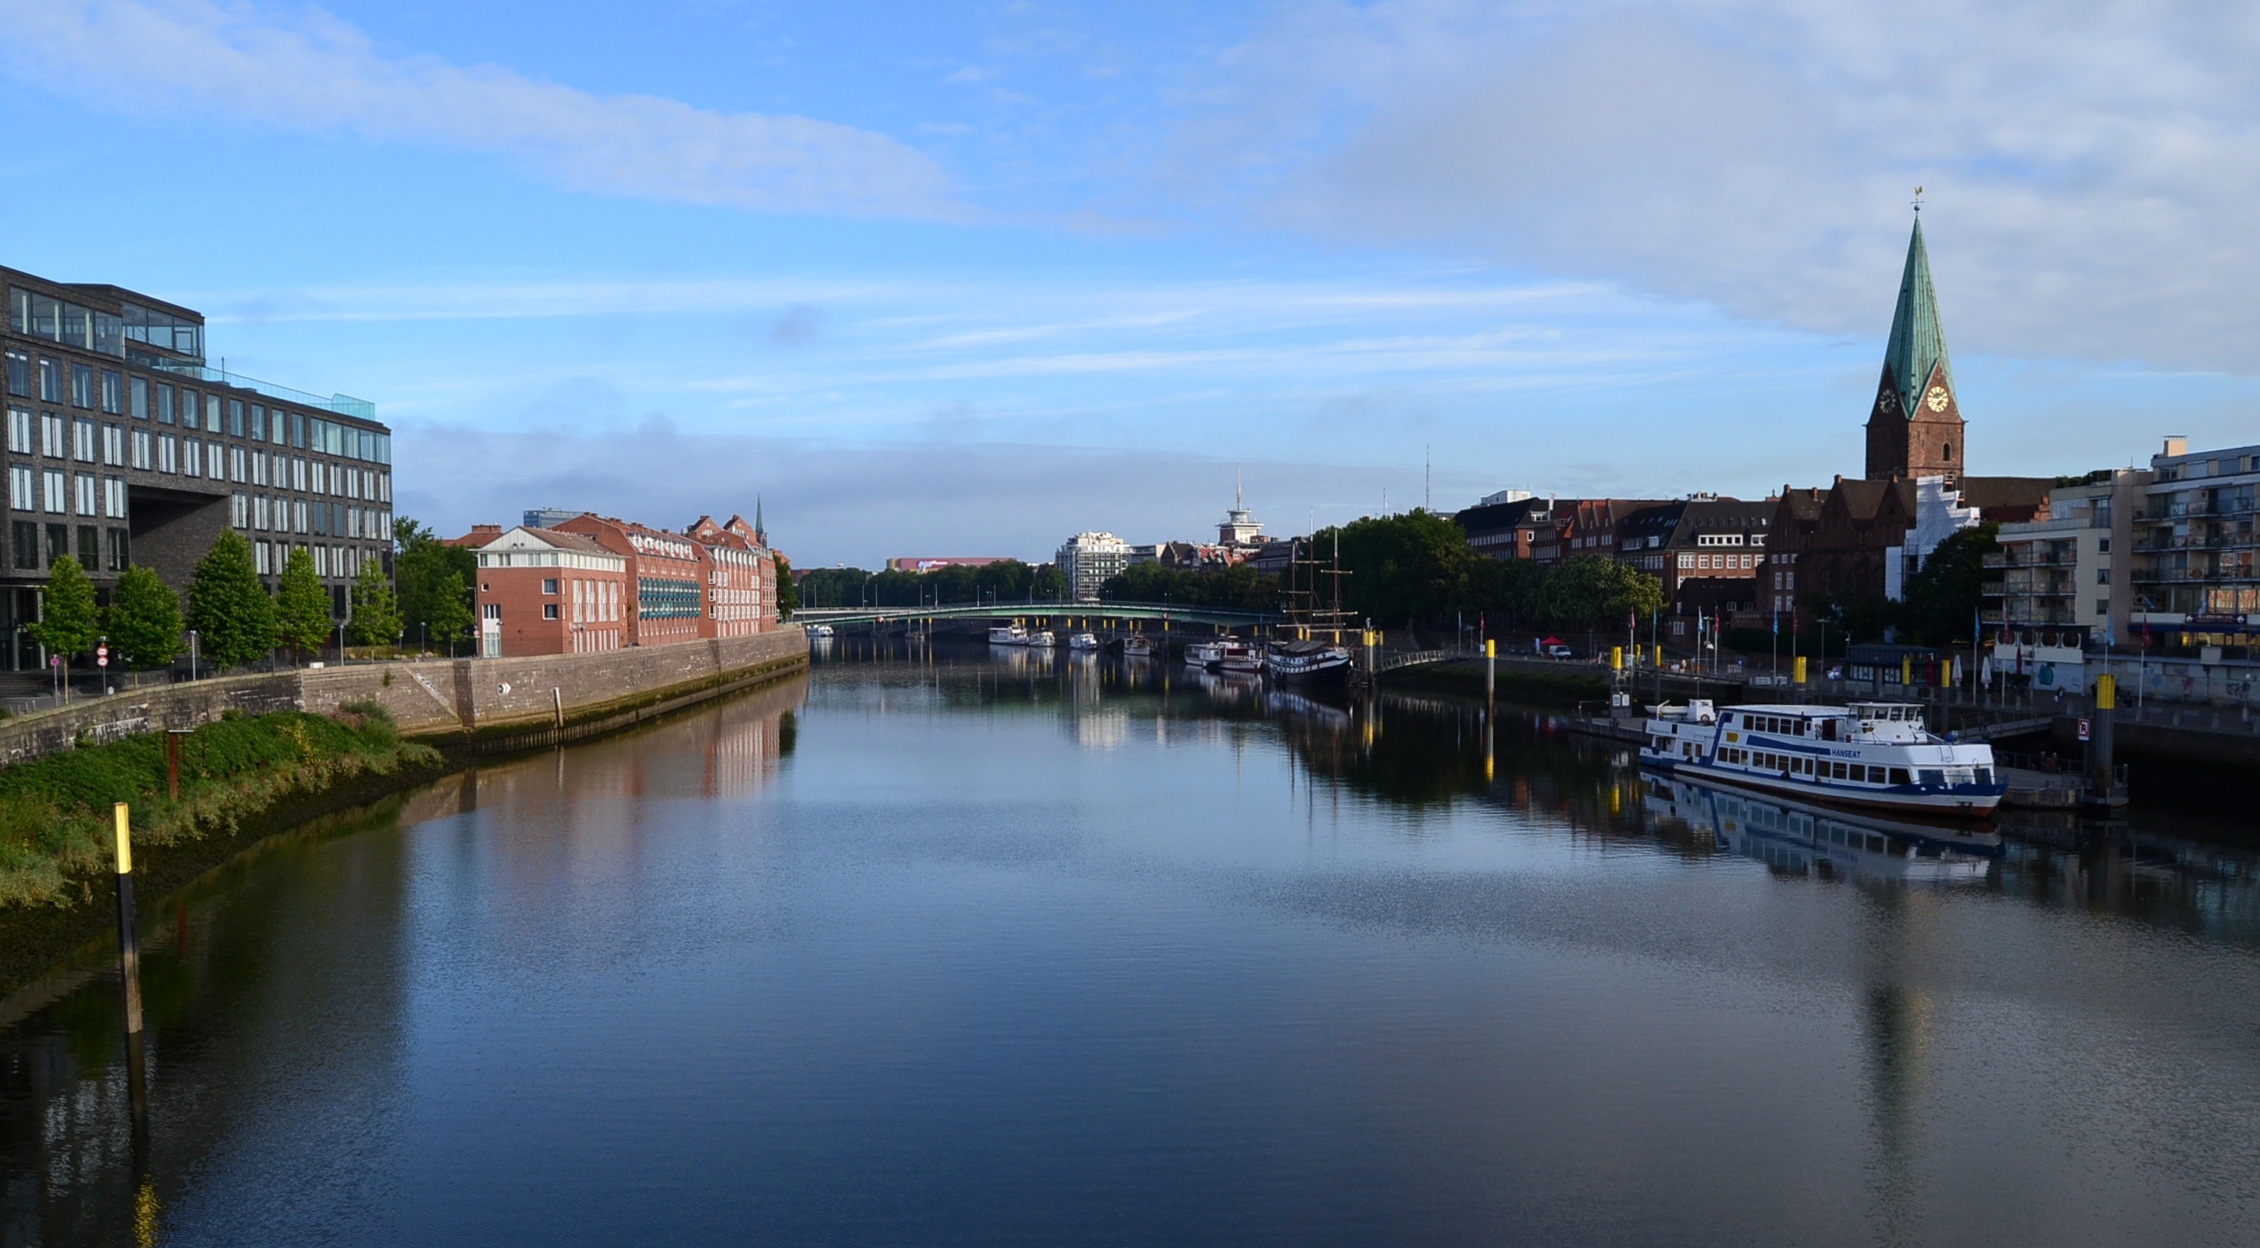
water, town, river, canal, cityscape, panorama, dusk, reflection, vehicle, harbor, waterway, body of water, kill, channel, bremen, landform, weser, geographical feature